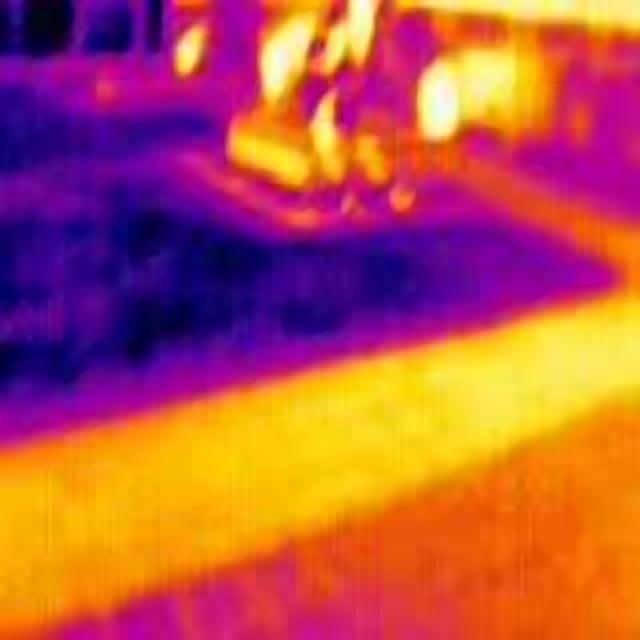
Detected objects:
label: person